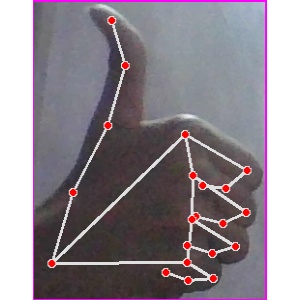
अक्षर: थ